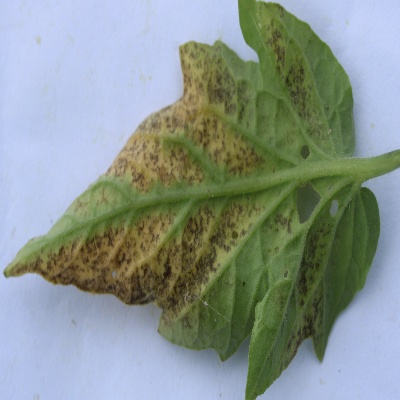
Crop: Tomato
Condition: verticulium wilt